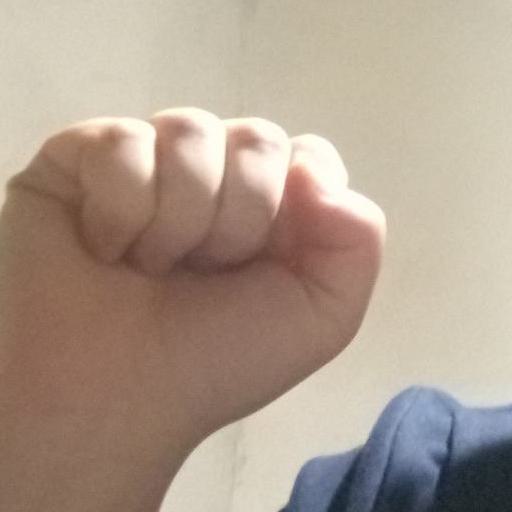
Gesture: fist